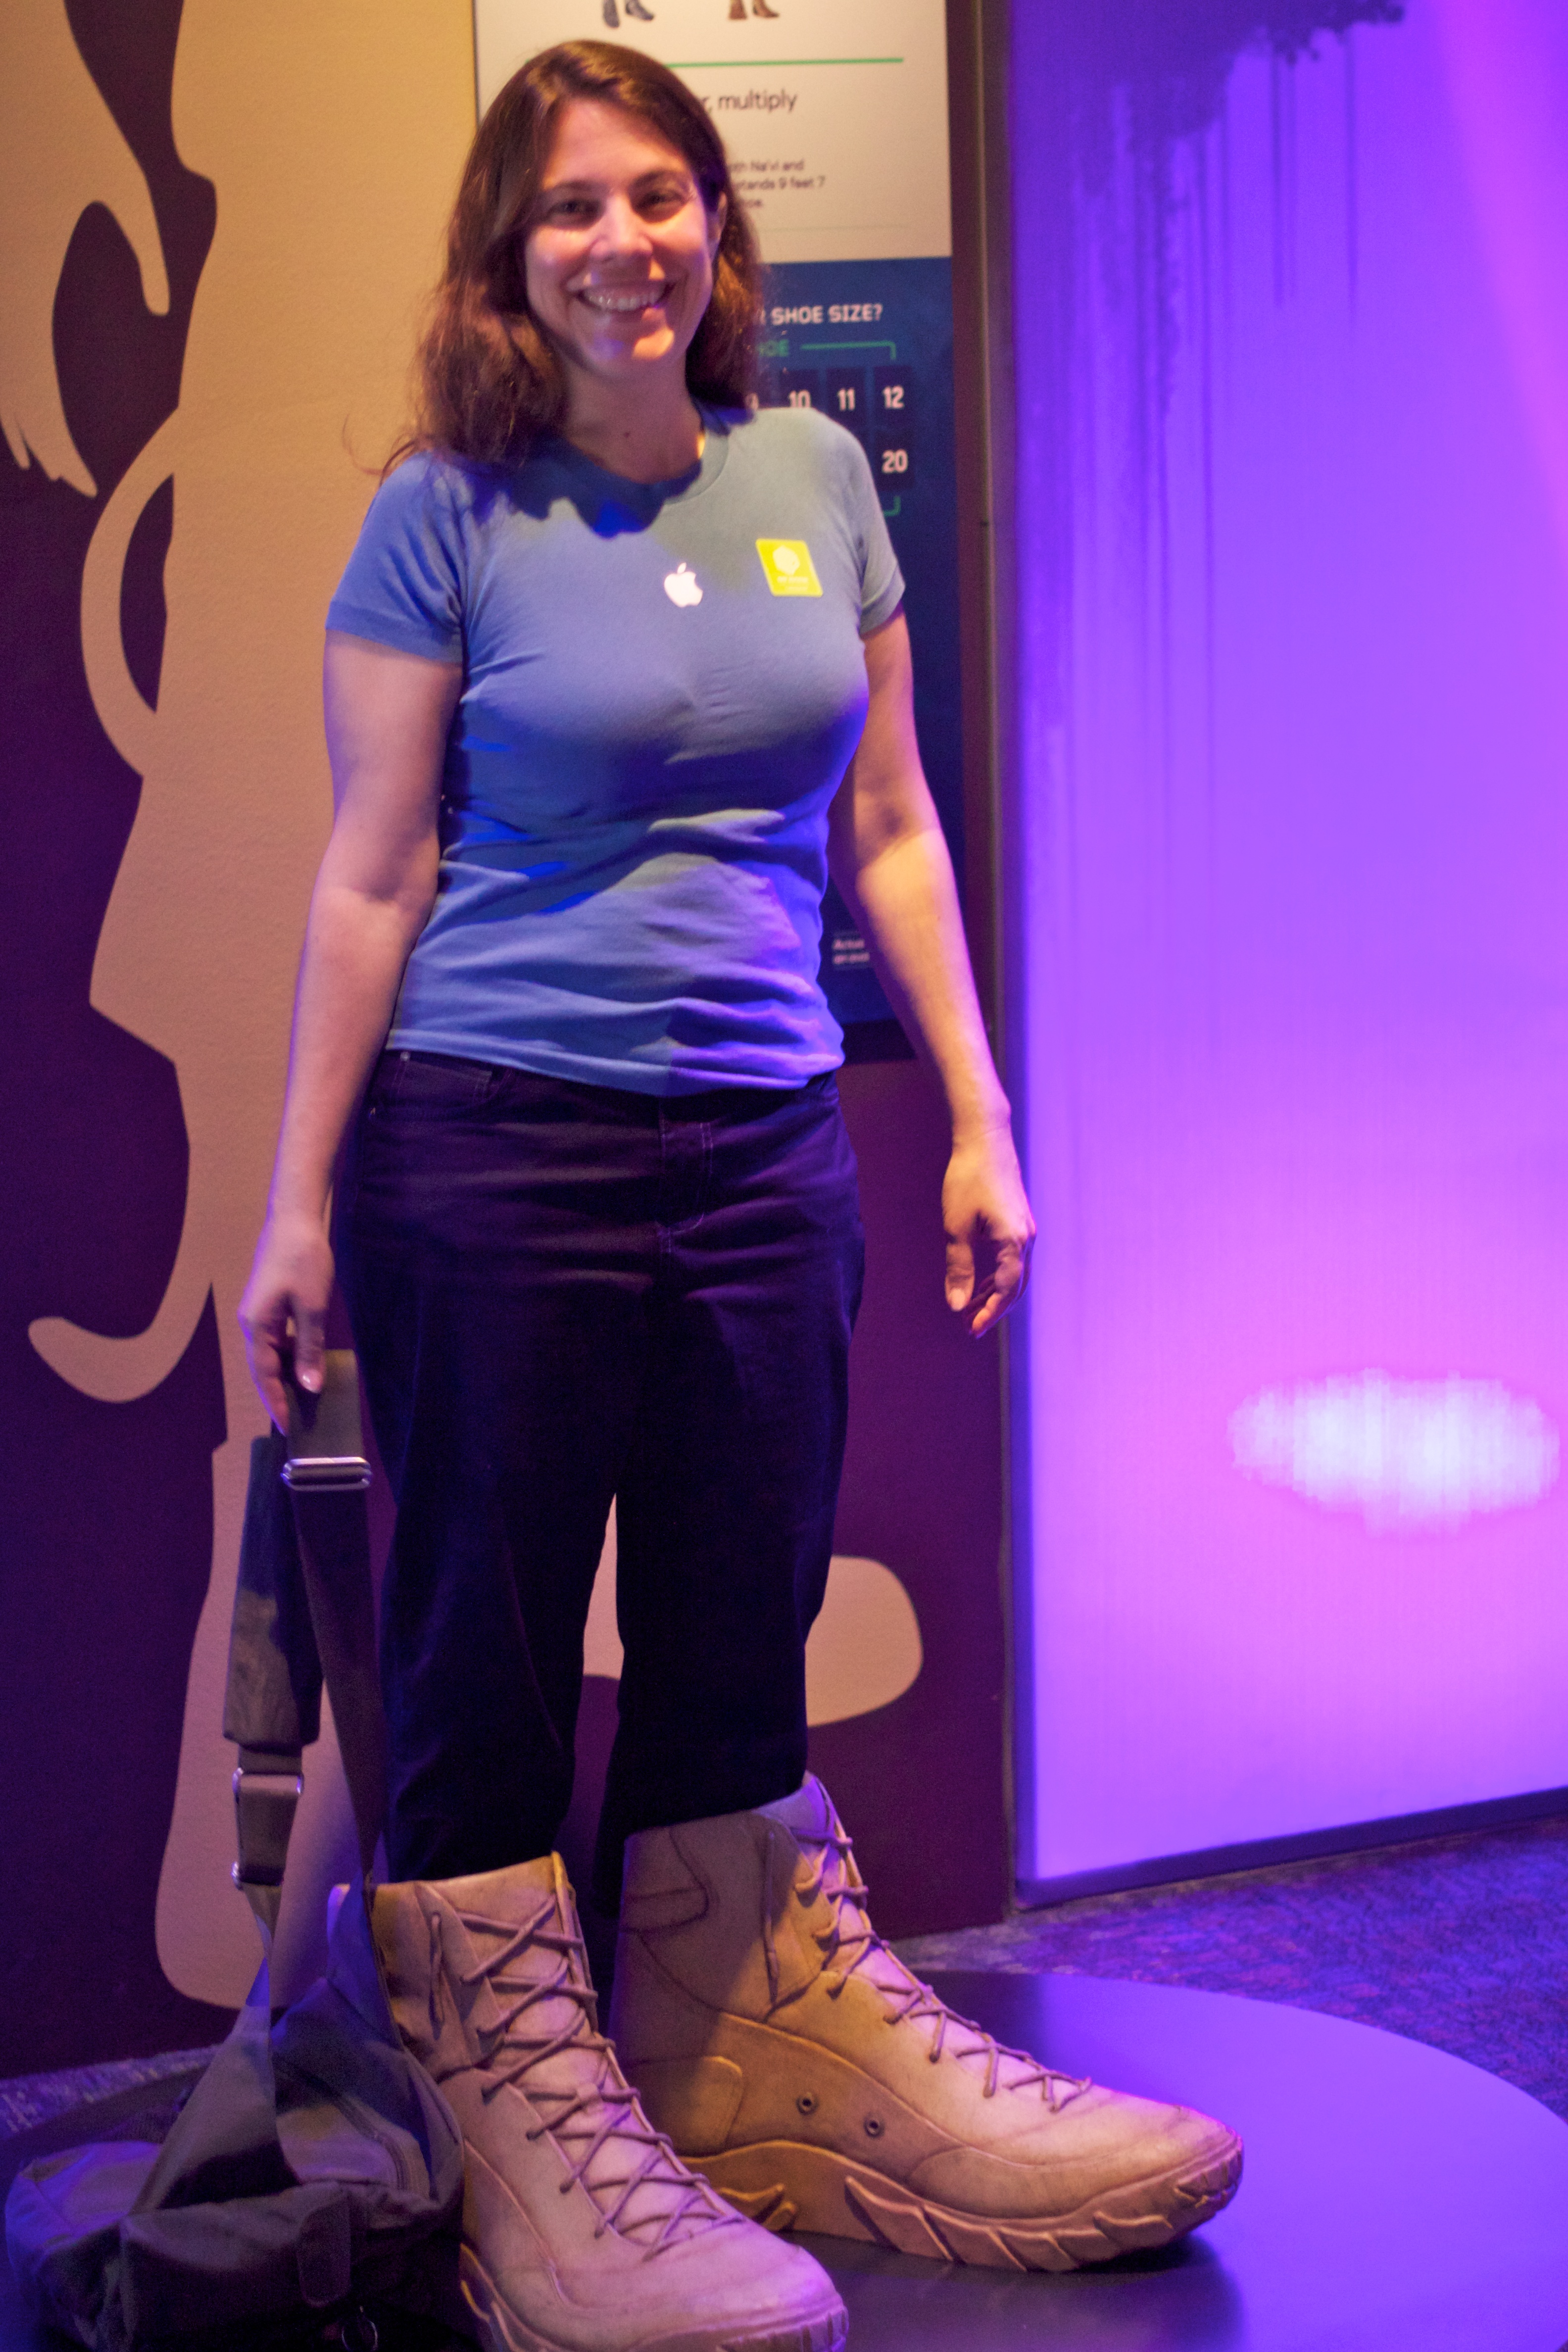
leg, model, fashion, muscle, washington, sports, thigh, odyssey, photo shoot, physical fitness